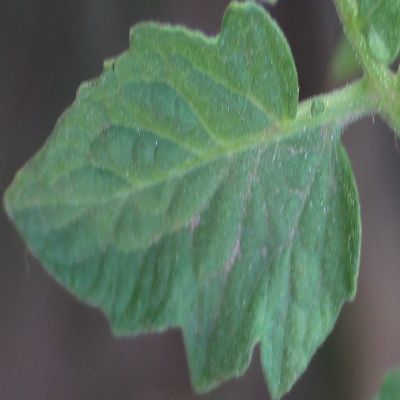
Crop: Tomato
Condition: healthy